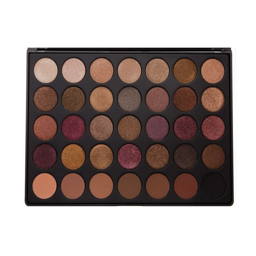
featuring highly pigmented matte shades and rich metallic colors , this is the palette you will reach for to wake up your looks with a touch of eye - catching shimmer .